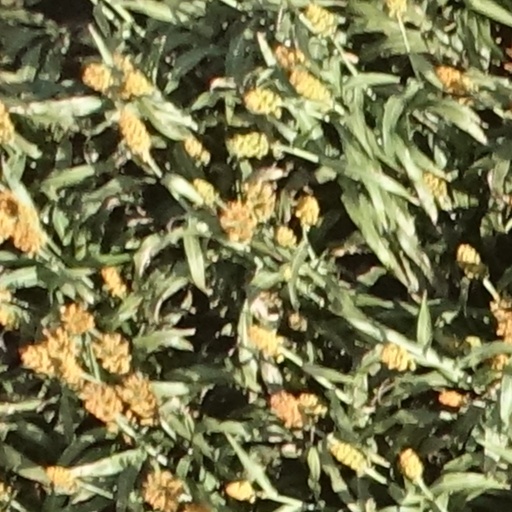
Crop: sorghum